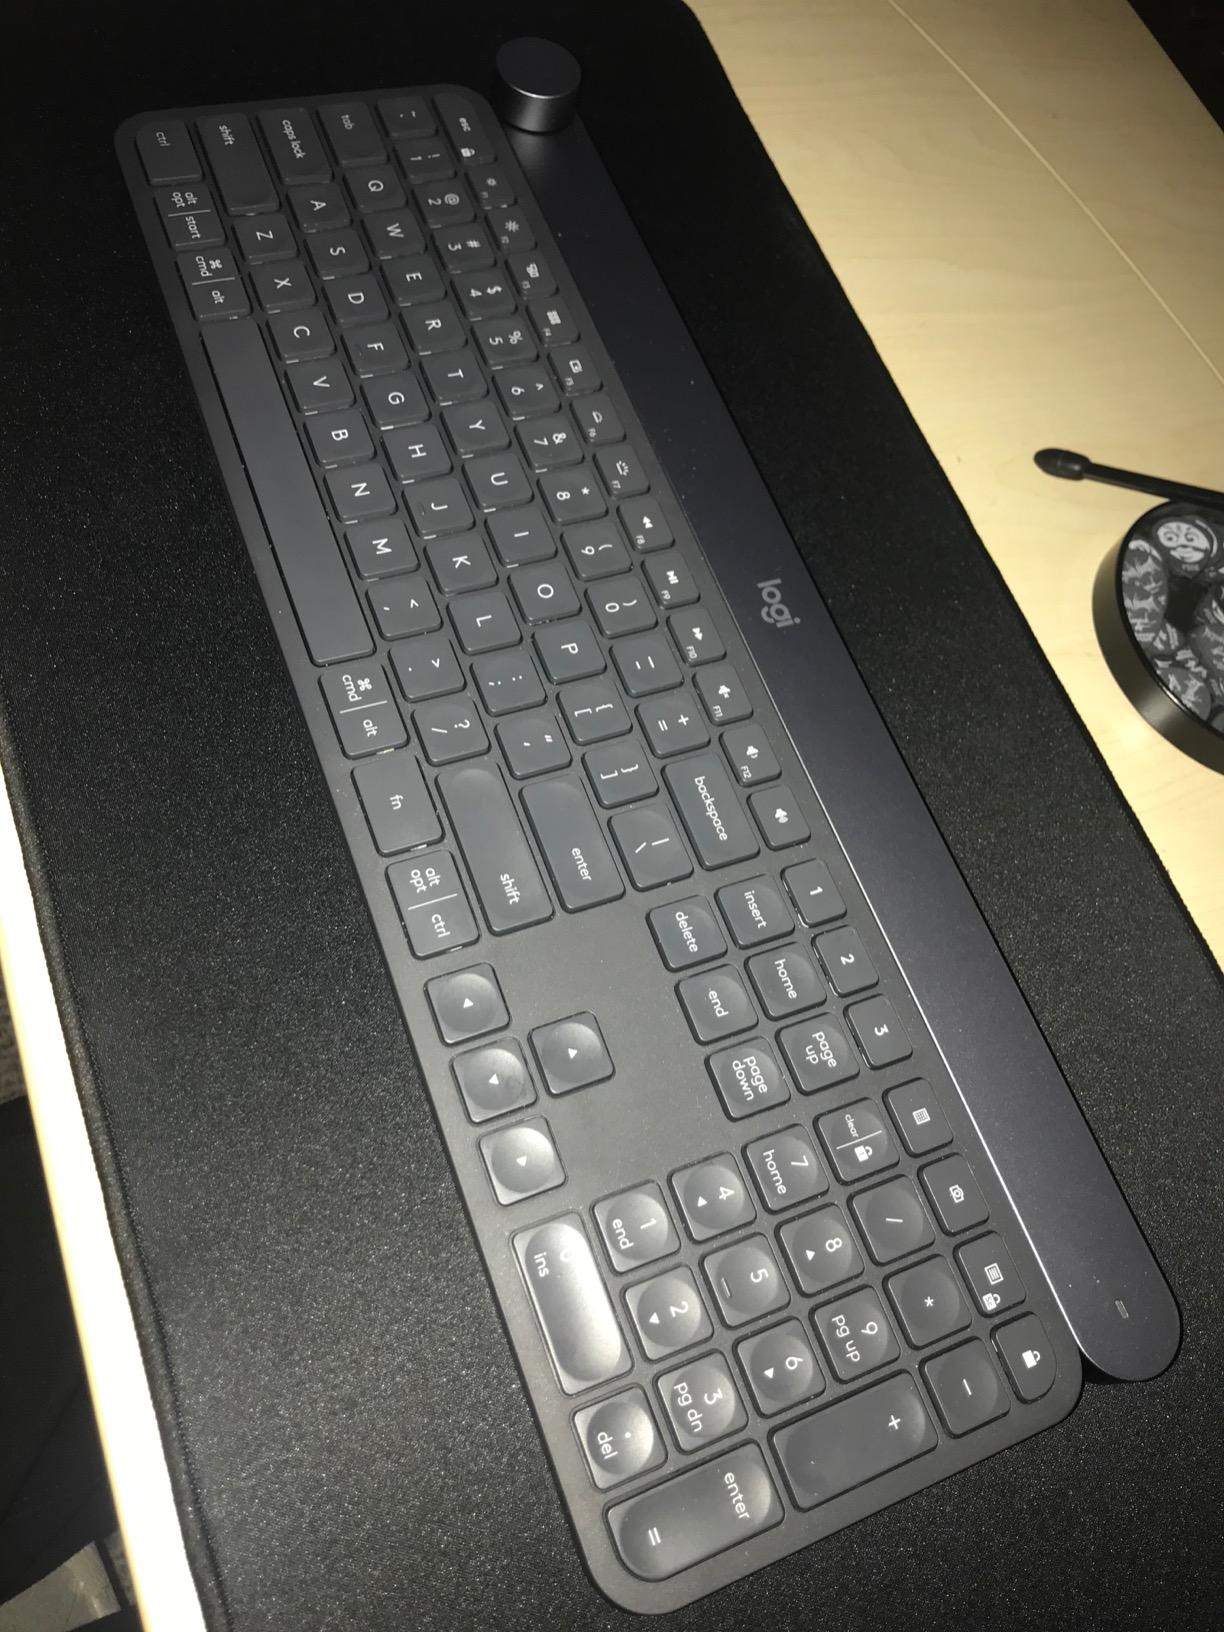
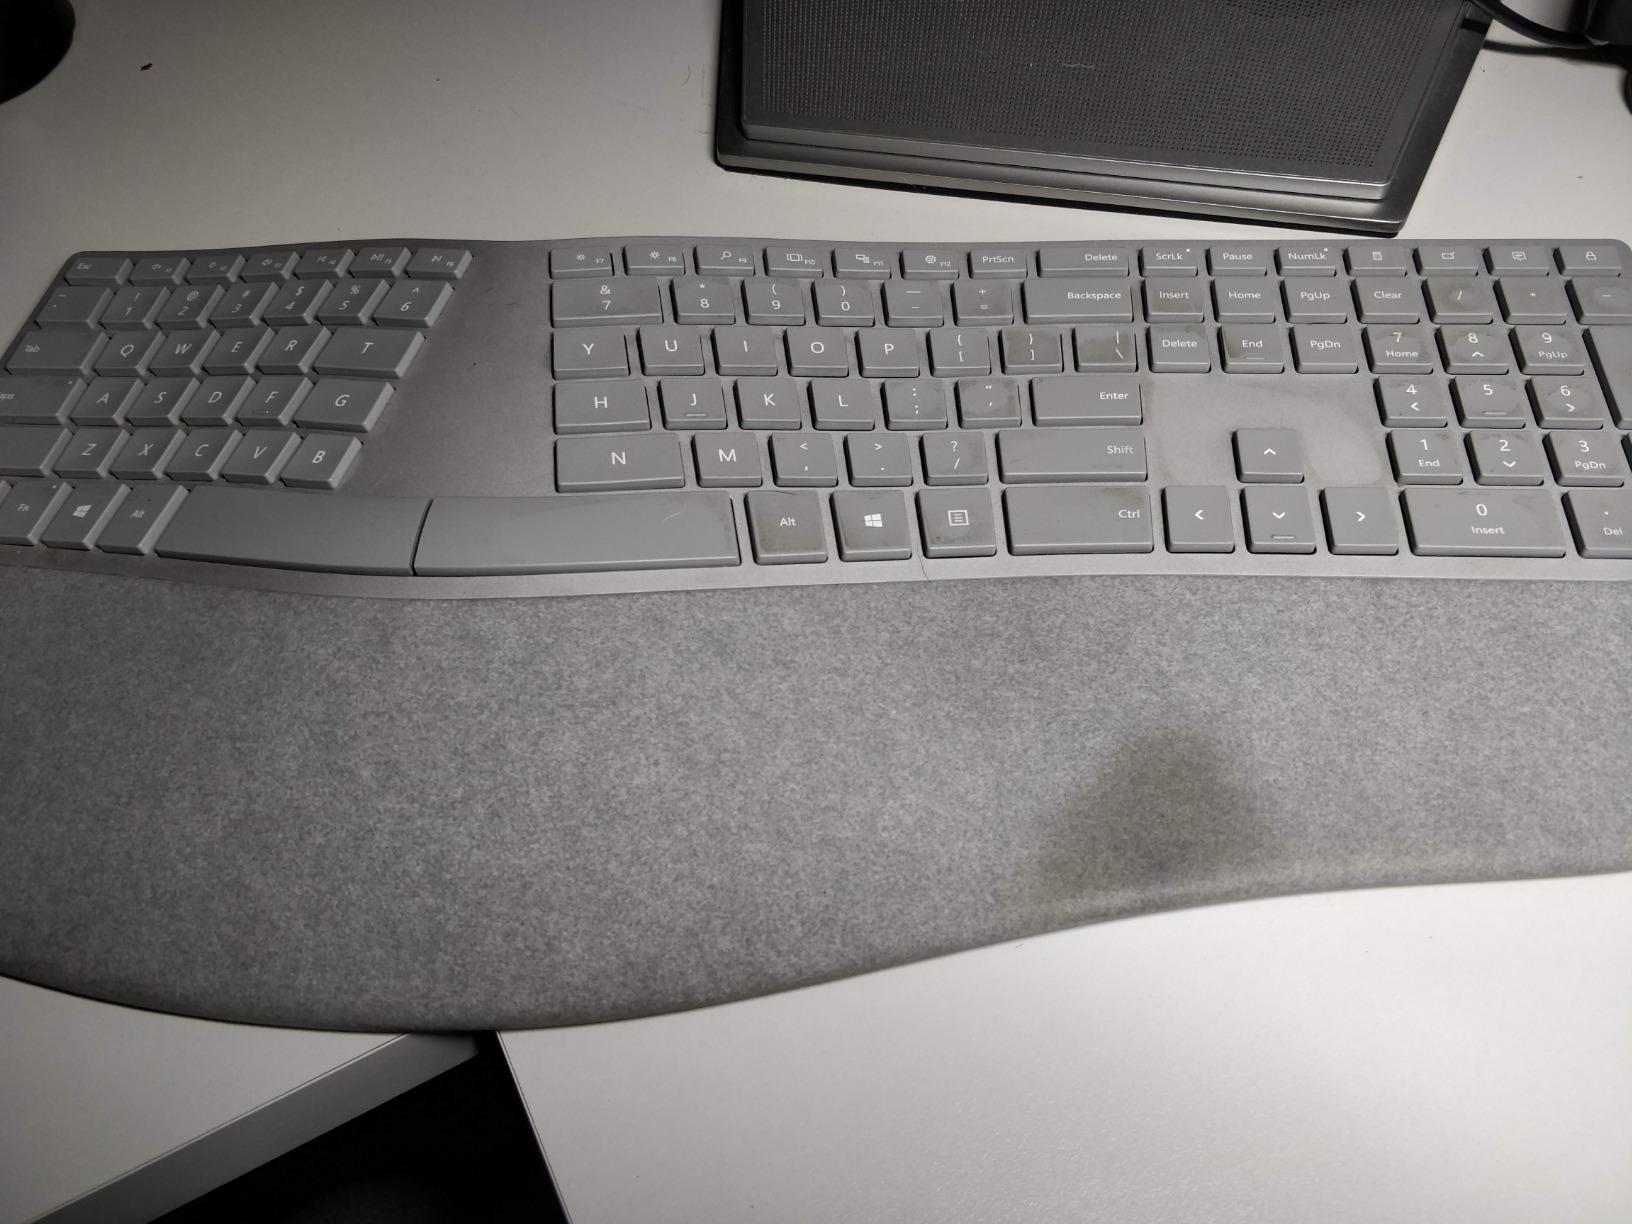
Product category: keyboard
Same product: no